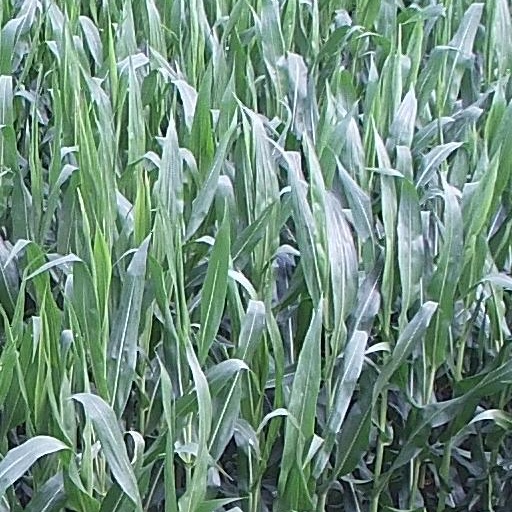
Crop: maize; corn